Irving Ben Cooper

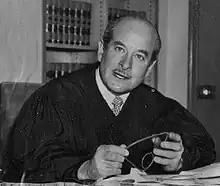

Irving Ben Cooper (February 7, 1902 – September 17, 1996) was an American attorney and jurist who served as a United States district judge of the United States District Court for the Southern District of New York.